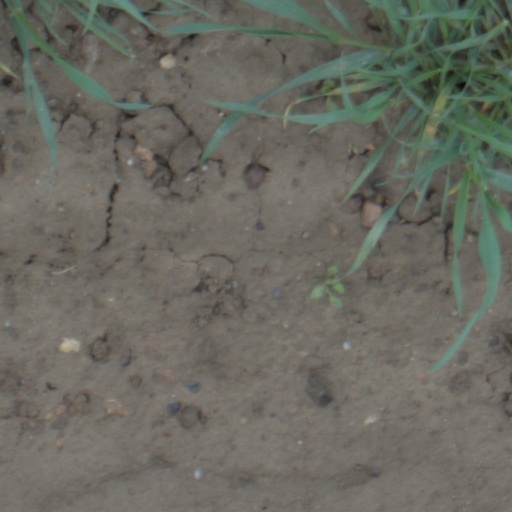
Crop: wheat